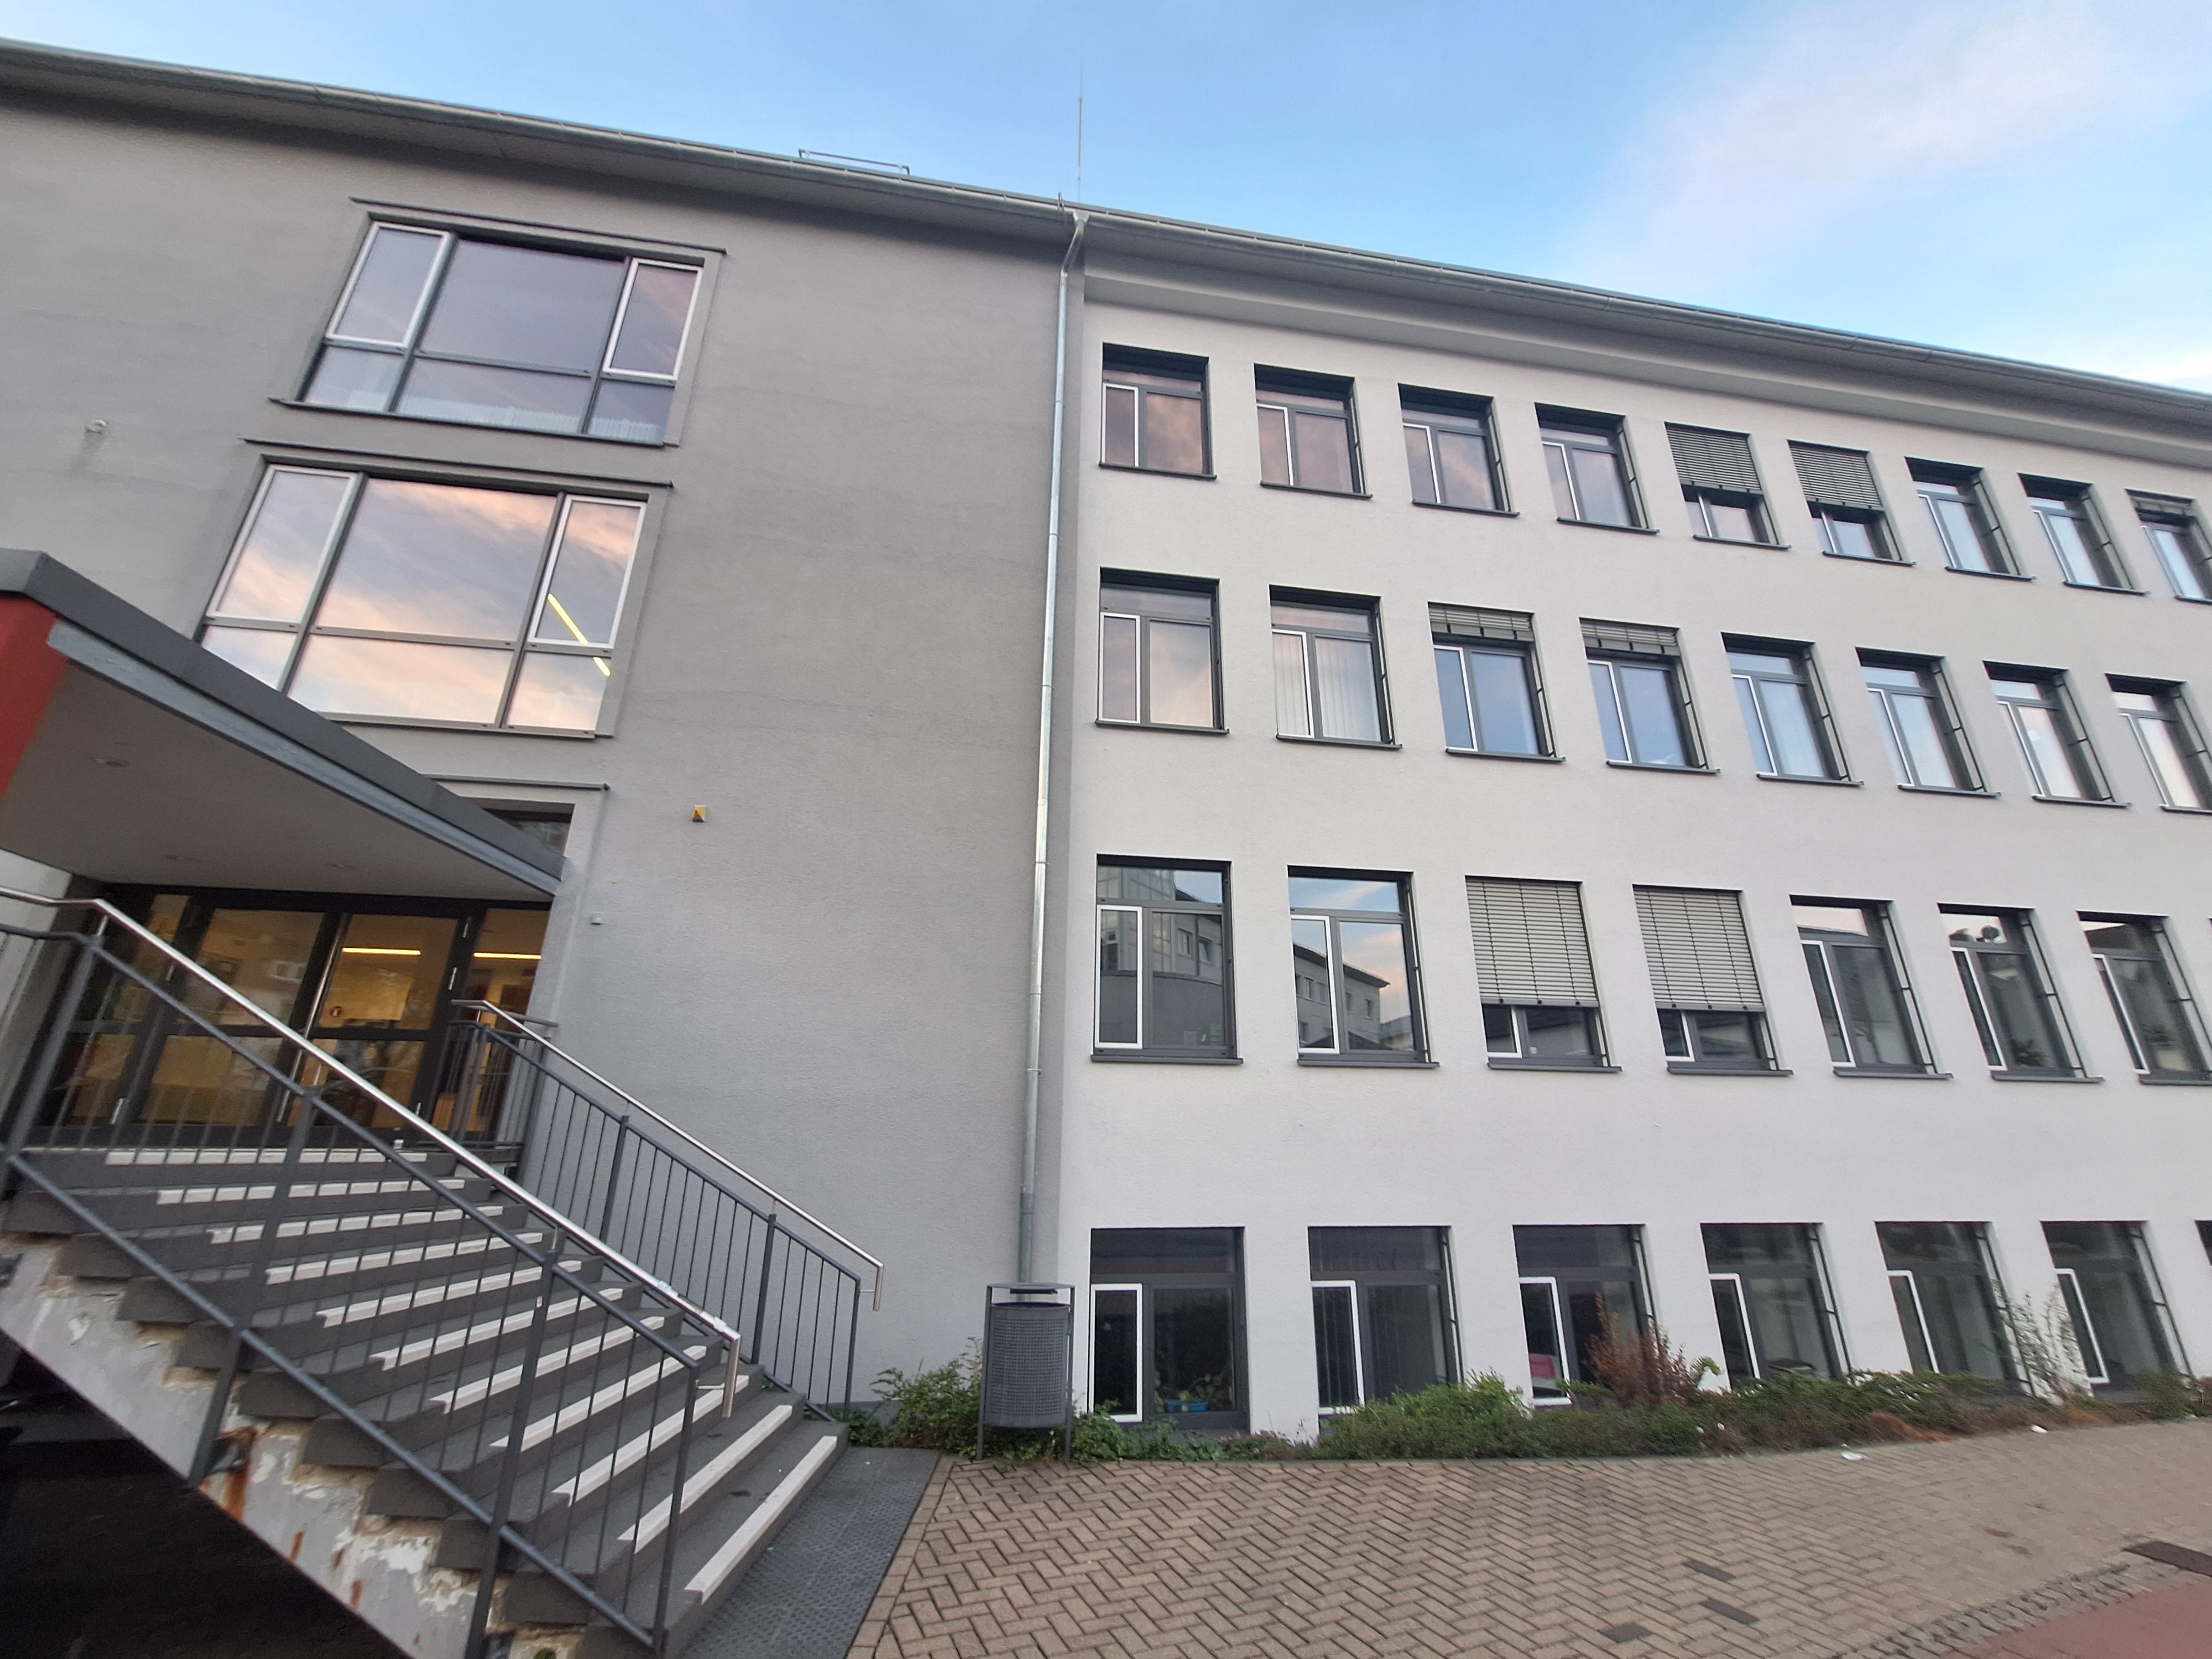
Building: Biegenstraße 12